John Cobin

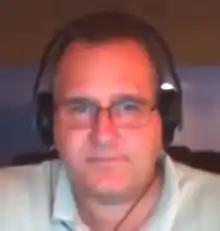
Cobin in 2013

use both this parameter and |birth_date to display the person's date of birth, date of death, and age at death) -->